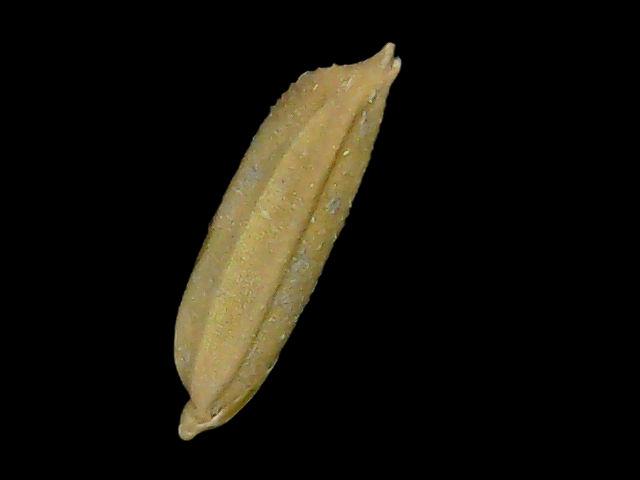
Rice variety: Bd85